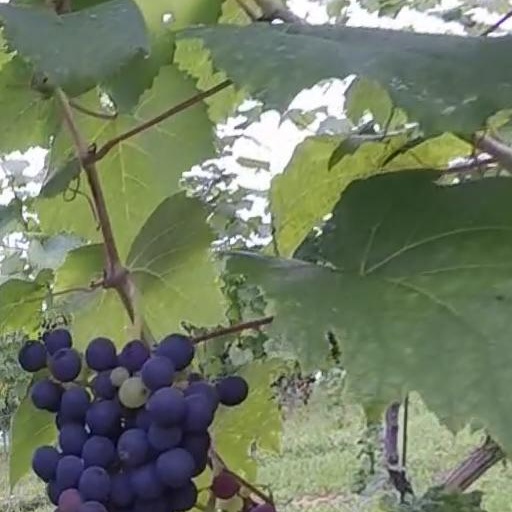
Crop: grape